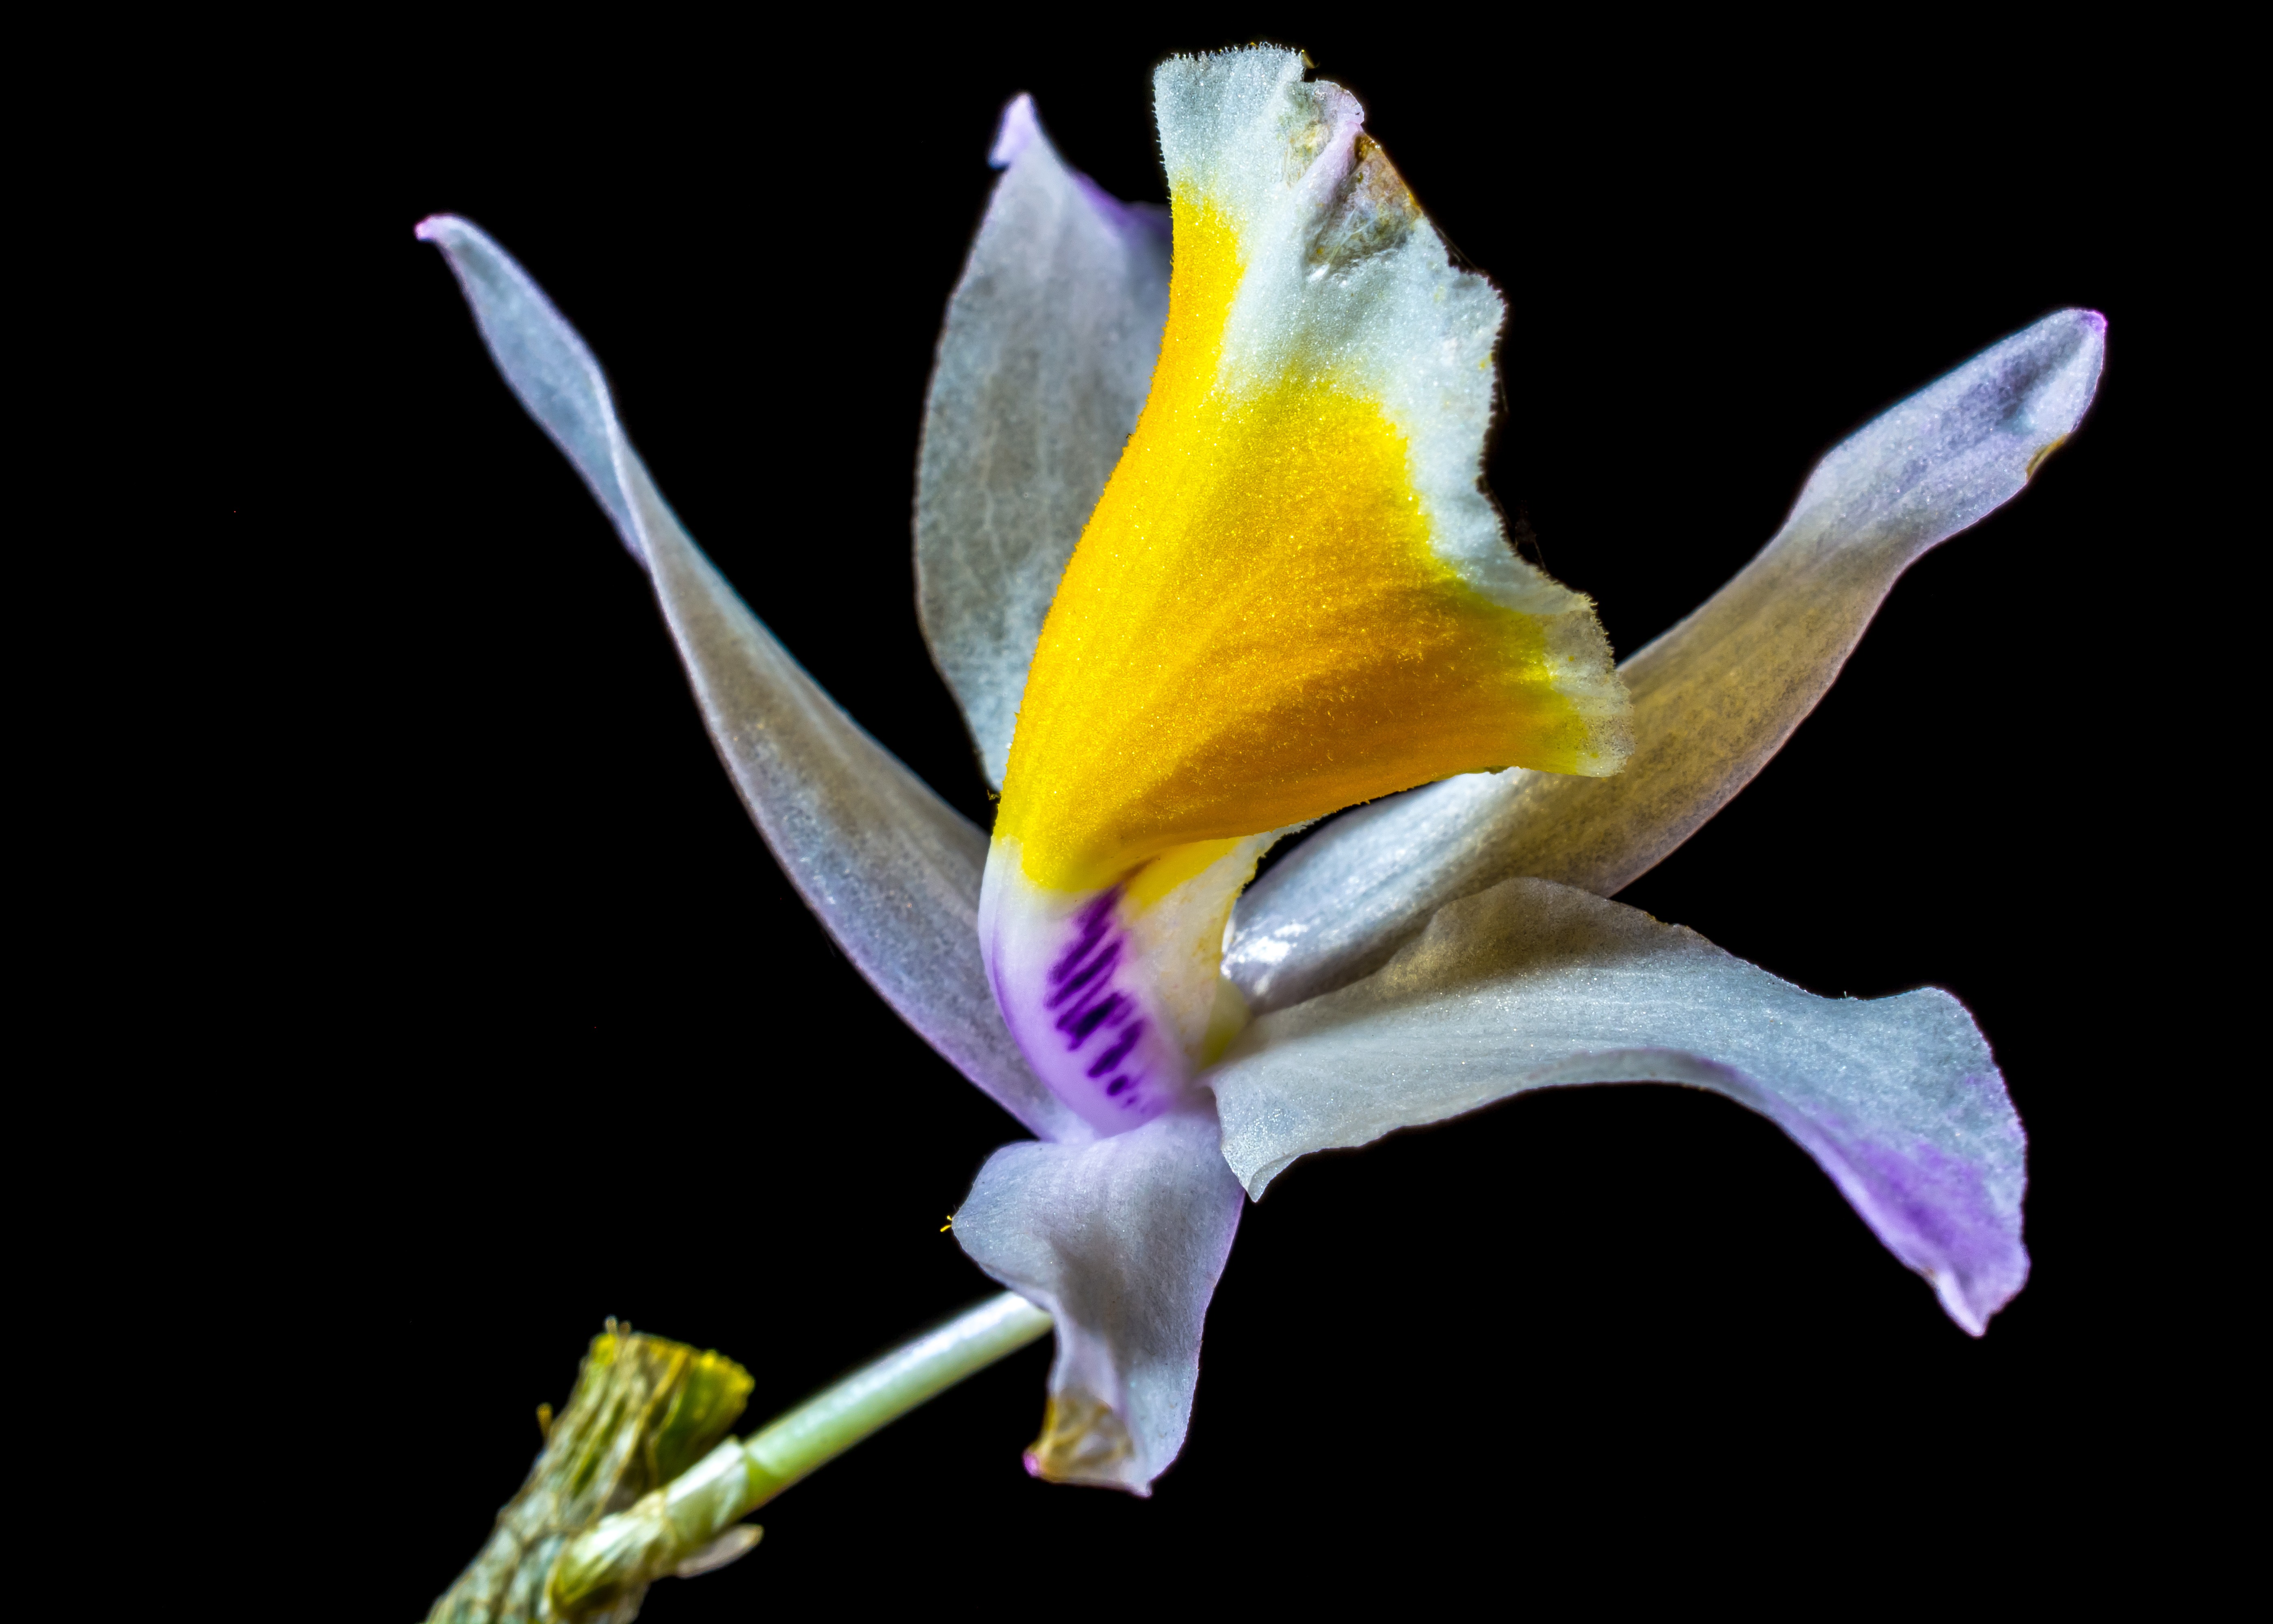
blossom, plant, leaf, flower, petal, bloom, yellow, flora, orchid, iris, eye, macro photography, flowering plant, wild orchid, cattleya, dendrobium, plant stem, land plant, white purple yellow